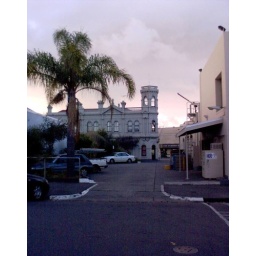
clouds gathering in the eastern sky as i returned home with coffees early saturday morning.